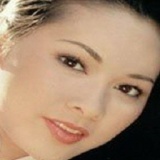
ca sĩ Như Quỳnh